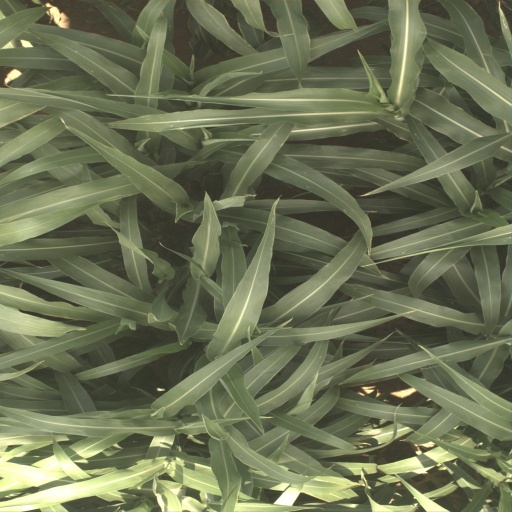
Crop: sorghum